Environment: real
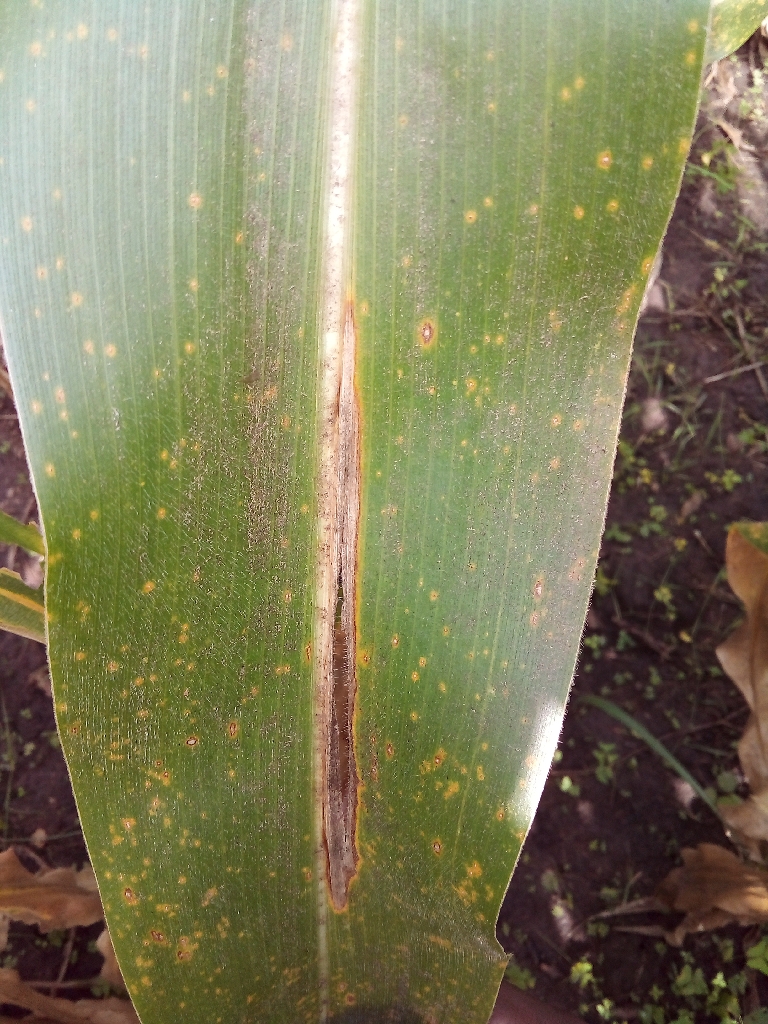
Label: northern_corn_leaf_blight